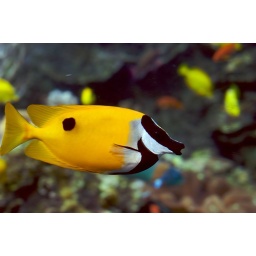
Some colorful tropical fish in the large barrier reef exhibit.